Valparaíso, mi amor

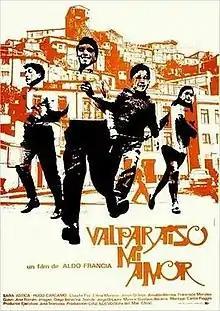
Chilean theatrical release poster

Valparaíso, mi amor ("Valparaíso, My Love") is a 1969 Chilean social realist drama film directed by Aldo Francia.